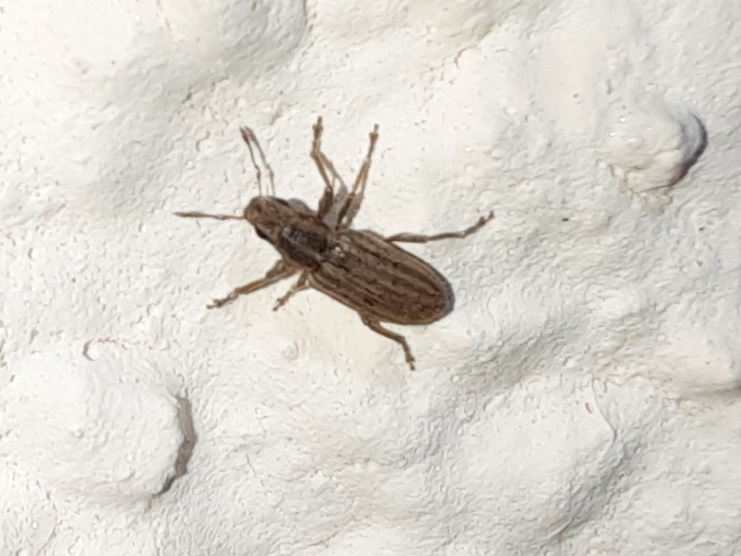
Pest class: pea_leaf_weevil